Chris Benoit

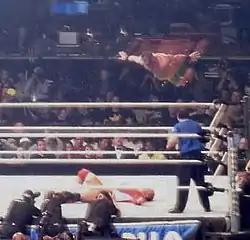
The diving headbutt (seen here at WrestleMania 23 in April 2007) was blamed as one of the primary causes of Benoit's death

Benoit missed the weekend house shows, informing close colleagues that his wife and son were vomiting blood due to food poisoning. When he failed to show up for Vengeance, viewers were informed that he was unable to compete due to a "family emergency" and he was replaced in the title match by Johnny Nitro, who defeated Punk to become ECW World Champion. The crowd spent the majority of the match chanting for Benoit. It would be revealed in the following days that Benoit had murdered his wife Nancy and son Daniel before committing suicide.